Hannes Adomeit

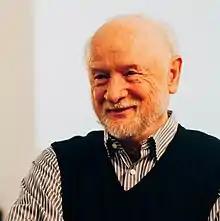

Hannes Adomeit (9 November 1942 – 25 April 2022) was a German political scientist. He worked as a political analyst with emphasis on foreign policy, security and defense, transatlantic perspectives in Europe. He worked with the American Institute for Contemporary German Studies (AICGS) at Johns Hopkins University as well as Bosch Public Policy Fellow at the Transatlantic Academy in Washington, D.C., and "Non-Resident Fellow" at the Institute for Security Politics at the University of Kiel (ISPK).